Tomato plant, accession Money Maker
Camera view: horizontal (90 deg, fisheye); turntable rotation: 240 degrees
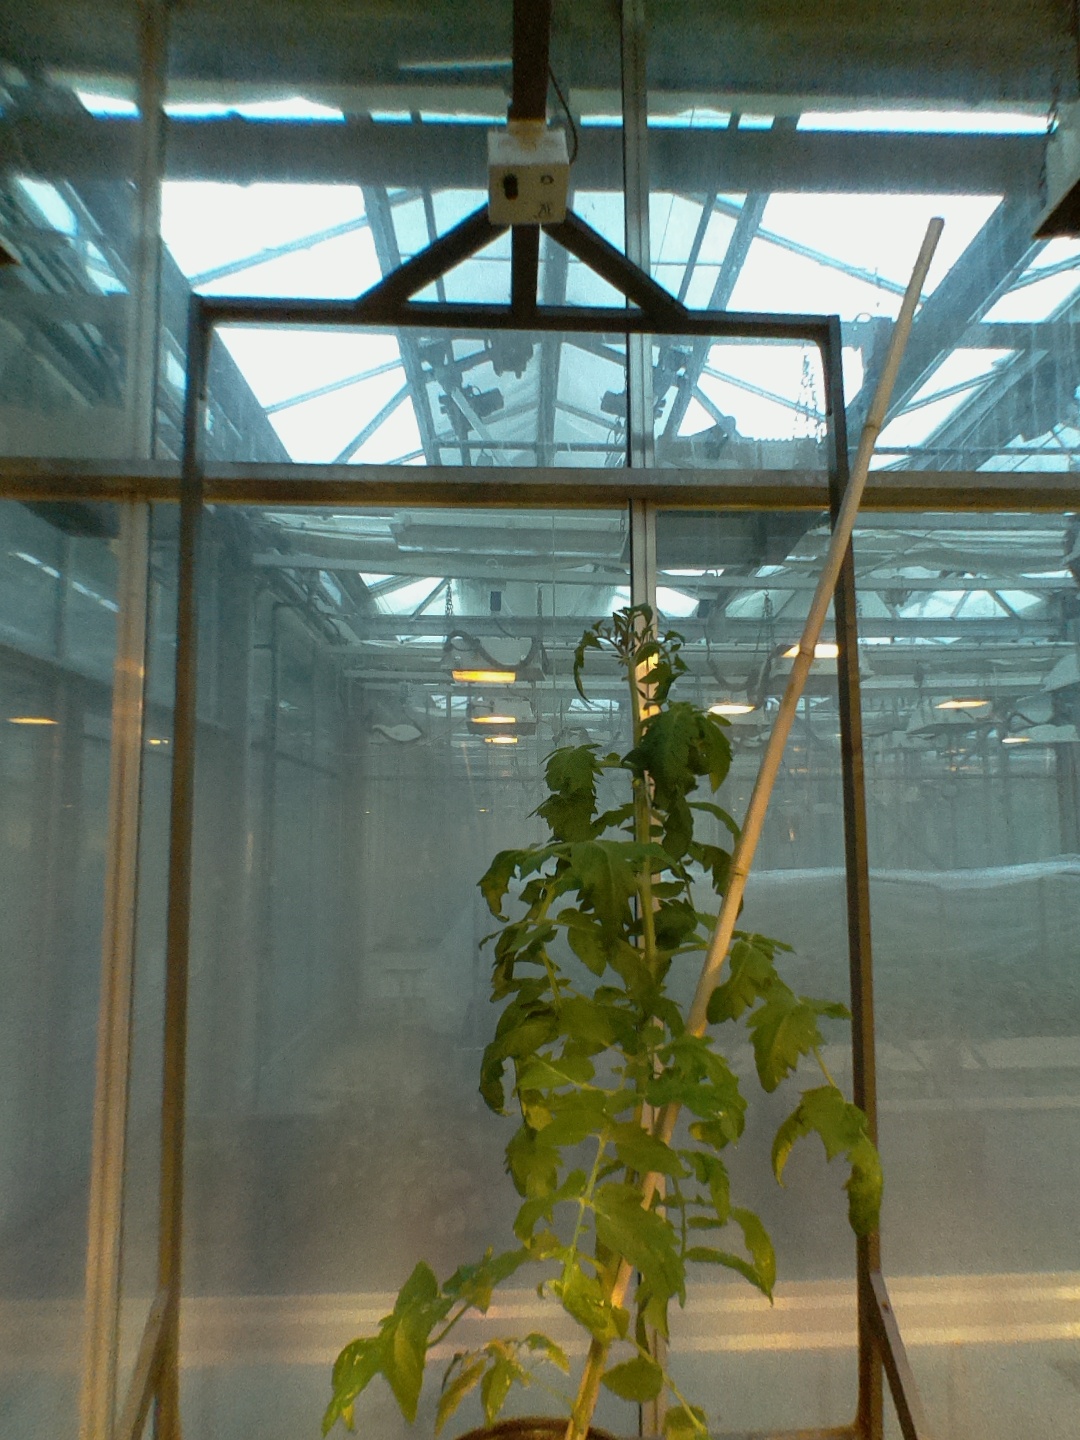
BBCH growth stage 55: 5 inflorescences visible